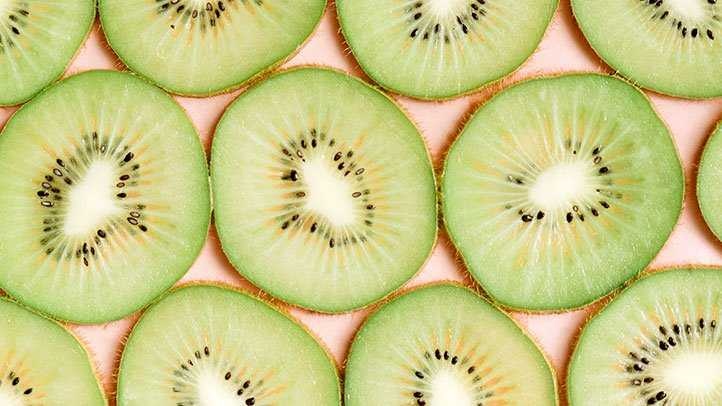
Label: Kiwi